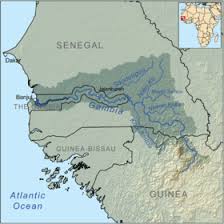
Waaw nataal bii tamit maanaam nataalub Senegaal la li ñuy tudde kàrtu Senegaal waaw moom lañ moom lañ ci def nii waaw Senegaal a ngi nii dañoo jëkk a wane kembaarug Afrig sax léegi daad ciy seppi Senegaal def ko mu nekk nataal bu xaw a rëy tuuti ñoo ngi gis ñu bind gëbla gi gëbla gaa ngi nii muy daj Ndakaaru ñi ngi gis ni tamit Gàmbi ngi nga xam ni moo daa mel ni Senegaal da koo xaw a mëdd ñi ngi gis ni tamit Senegaal réew yi ko séq mooy réew mu mel ni Guinée Bissau ak Guinée Conakry ñoo ñoo nekk ci suufam bu dee ci wàllug ndey-joor foofu réew mu mel ni Mauritanie moo fa nekk ak Mali bu dee ci wàllu càmmooñ gi nag nale moom géej géej a ko fa féete mooy géej googu ñu naan océan atlantique kon daal nataalub Senegaal a ngoog ci biir kembaarug Afrig.